Battle for Brooklyn

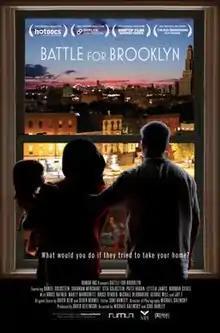

Battle for Brooklyn is a 2011 documentary that follows the stories of a Brooklyn neighborhood as the residents fight to save their homes from being destroyed by an impending real estate project. The film attempts to show the unjust outcomes that are possible when moneyed interests partner up with government entities to outweigh the rights of citizens.